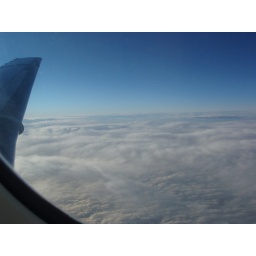
it's like a huge boat in the sea rather than a plane in the sky ..